Hurricane Marty (2015)

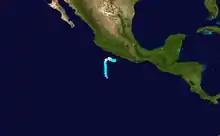

A tropical wave emerged into the Atlantic Ocean from the west coast of Africa on September 10. Tracking westward, the wave split into two portions, with the slower-moving northern portion ultimately developing into Atlantic Tropical Depression Nine on September 16. The southern portion crossed Venezuela and Colombia and emerged into the Pacific, where a large area of deep convection began to form. A well-defined low-pressure area developed on September 26, and organized into a tropical depression by 18:00 UTC (1 p.m. CDT) the same day while situated about southwest of Acapulco, Guerrero. Six hours later, after banding features became more defined and intensity estimates using the Dvorak technique showed a slight increase in intensity, the depression was classified as a tropical storm and was accordingly named "Marty" by the National Hurricane Center (NHC). At the time, the storm was moving slowly northward due to the influence of a large mid- to upper-level trough.